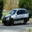
Label: automobile